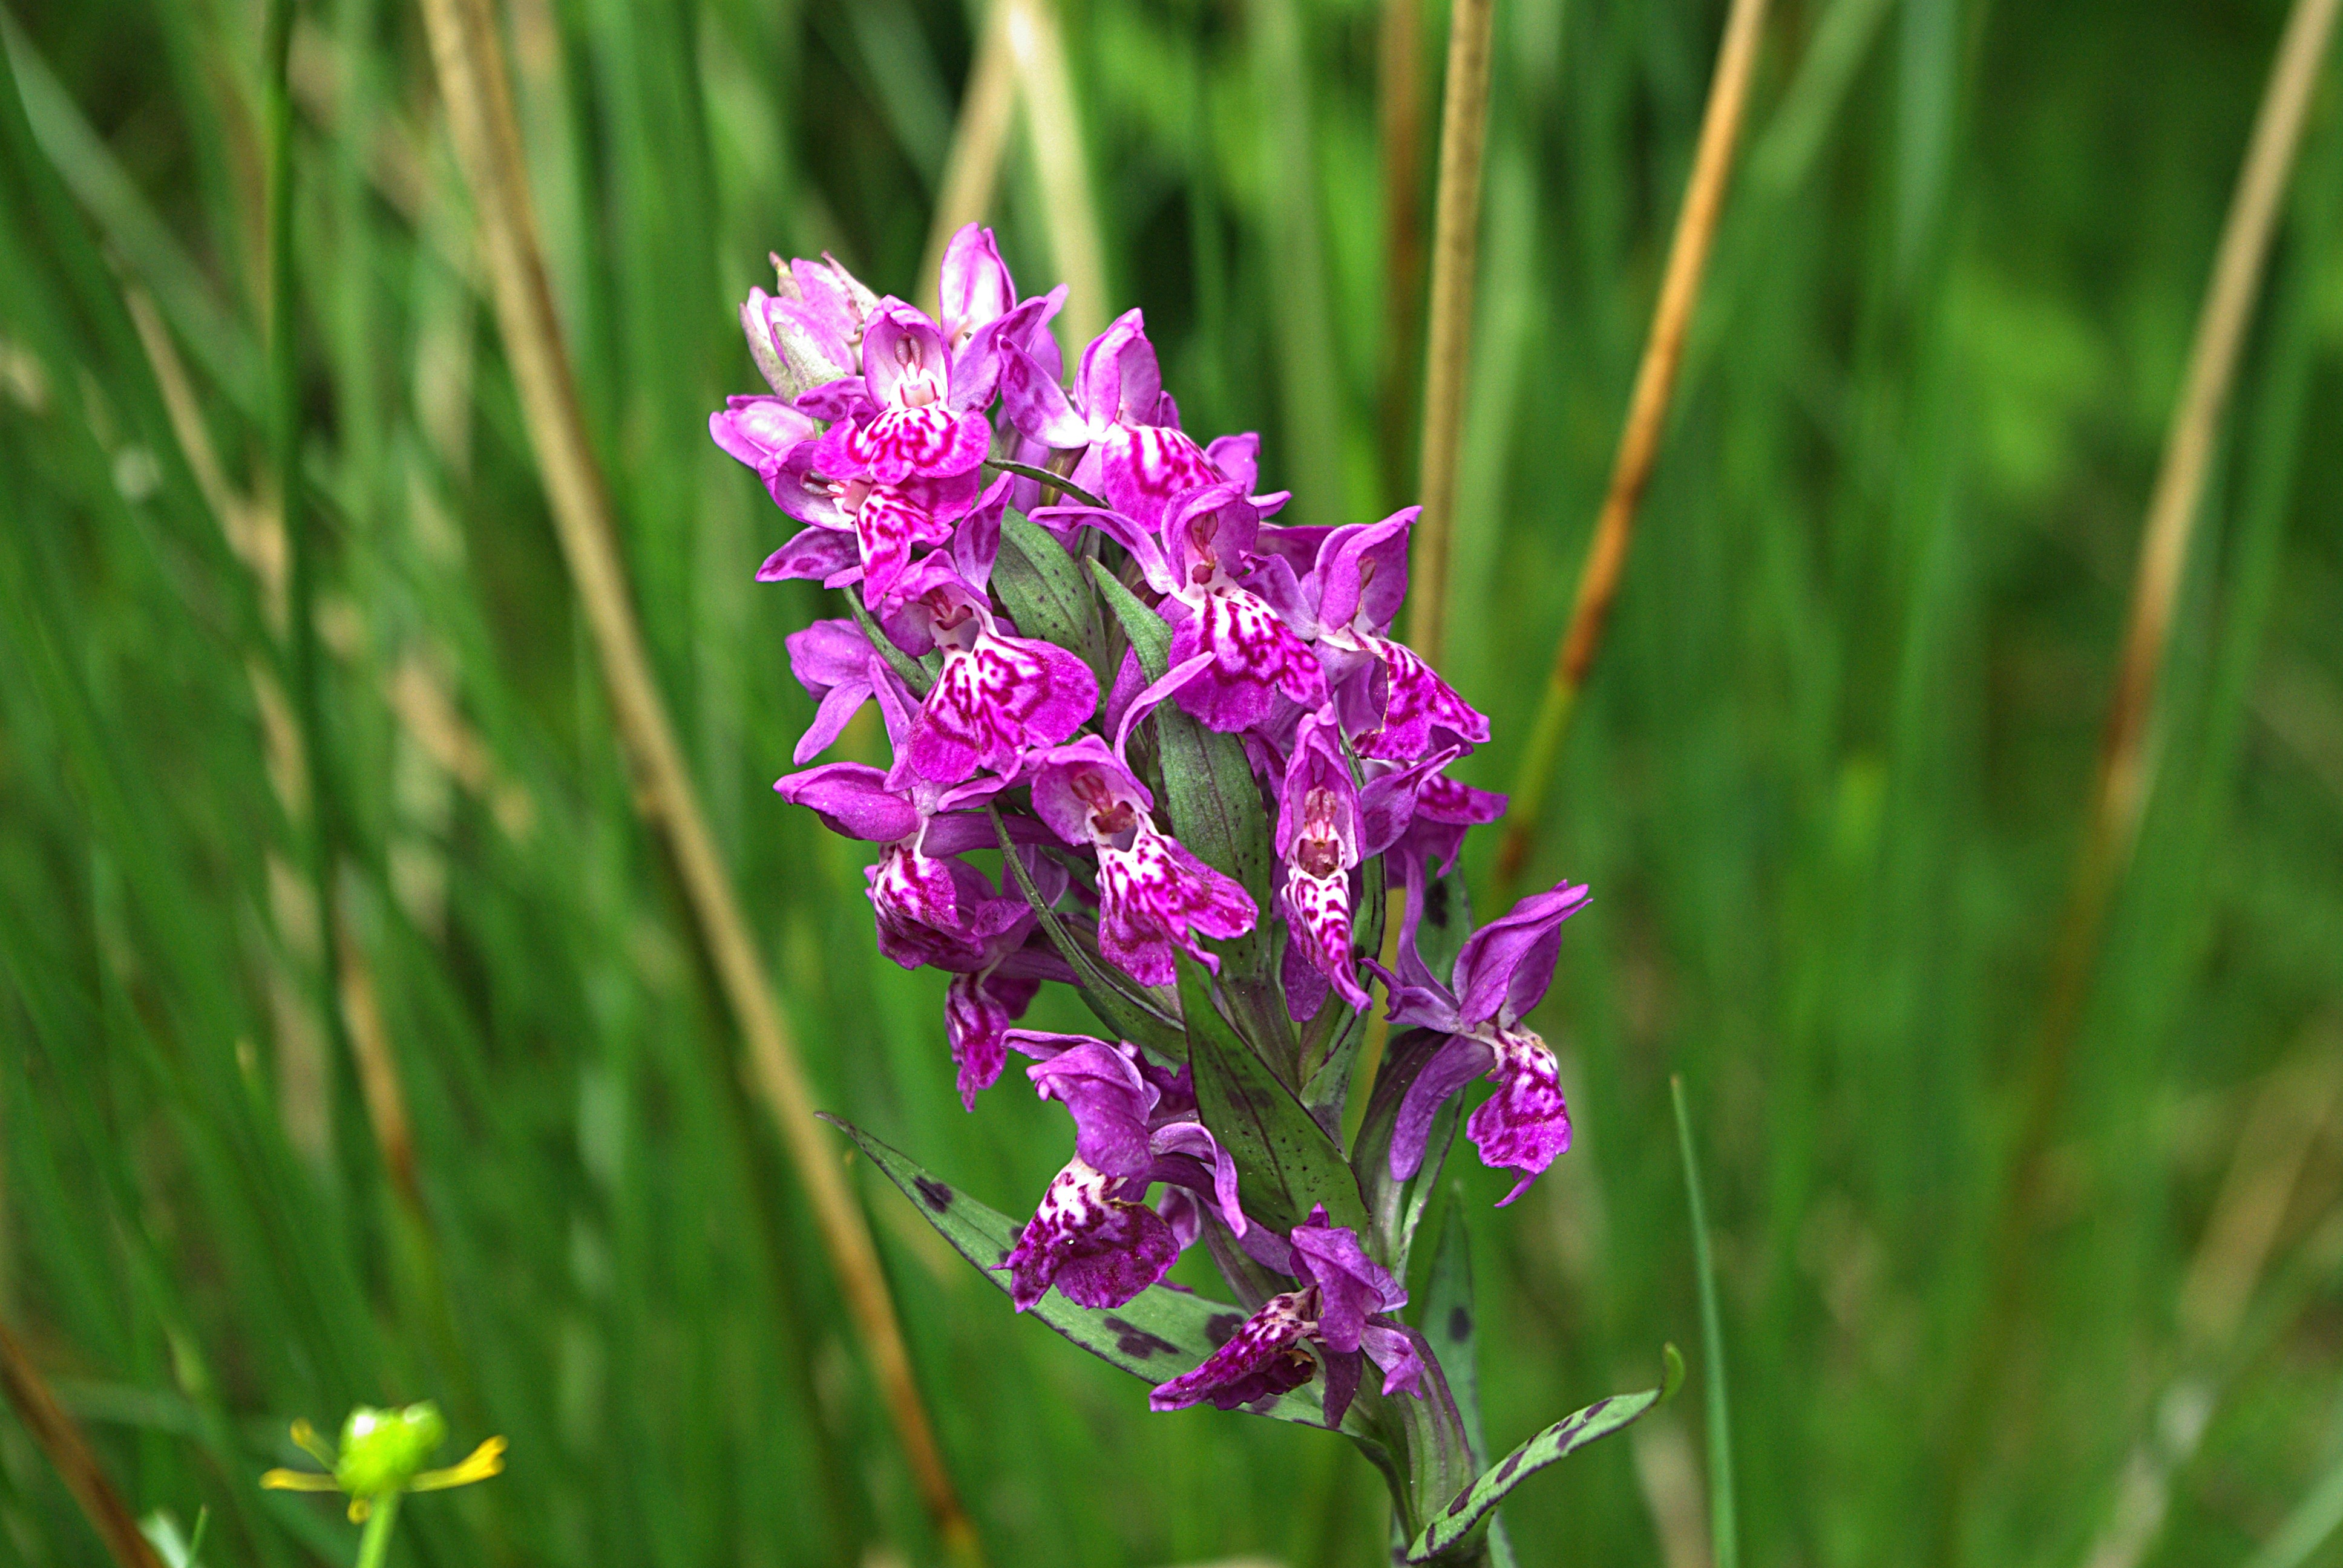
nature, grass, blossom, plant, meadow, prairie, flower, bloom, herb, botany, pink, flora, lavender, orchid, wildflower, nature conservation, macro photography, flowering plant, heath spotted orchid, grass family, land plant, english lavender, dactylorhiza praetermissa